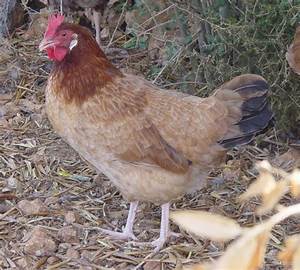
Label: chicken